Mike Bassett: Manager

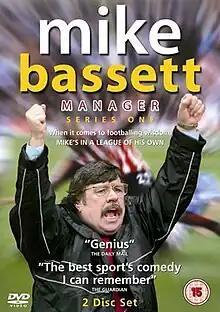

Mike Bassett: Manager is a British television comedy series by Steve Barron. It is a follow-up to the 2001 film "", and stars Ricky Tomlinson, Steve Edge, Amanda Redman and Dan Renton Skinner. The film follows Mike Bassett who after leading England to the World Cup semi-finals in 2002 has seen his career decline as he decides to postpone his retirement in Spain to take over as manager of EFL League Two side Wirral County, the team for whom his father was a club legend.